Rancho, Aruba

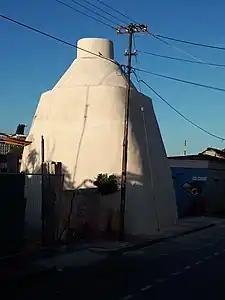

Rancho is home to the only remaining lime kiln in Aruba, which was constructed in 1892 and operated until 1949. Following its restoration in 1970, it was declared a monument.